Greater flameback

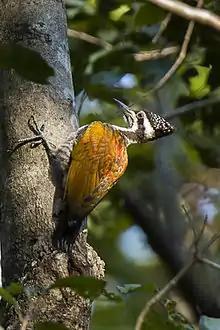
Female in Jim Corbett National Park

The greater flameback is a large woodpecker, at 33 cm in length. It is of typical woodpecker shape, and has an erect crest and a long neck. Coloration is highly variable between subspecies; it always has unmarked golden-yellow to dark brown back and wings. The rump is red and the tail is black. The underparts are white with dark markings (chevrons, stripes, or bands), or light brown. The head is whitish with a black pattern, or it is yellow, brown, or red. The straight-pointed bill is longer than the head, and the legs have four-toed zygodactyl feet (two toes pointing forward, two backward) and are lead-grey in color. The eyes' irises are whitish to yellow.